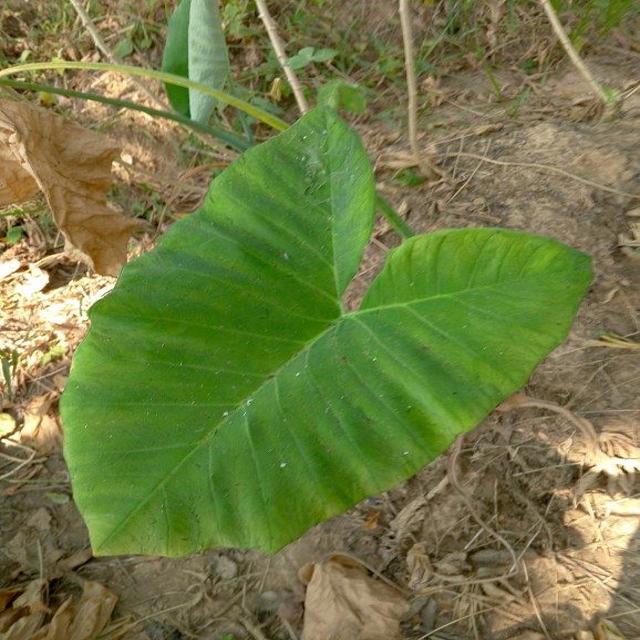
Label: Early_Blight